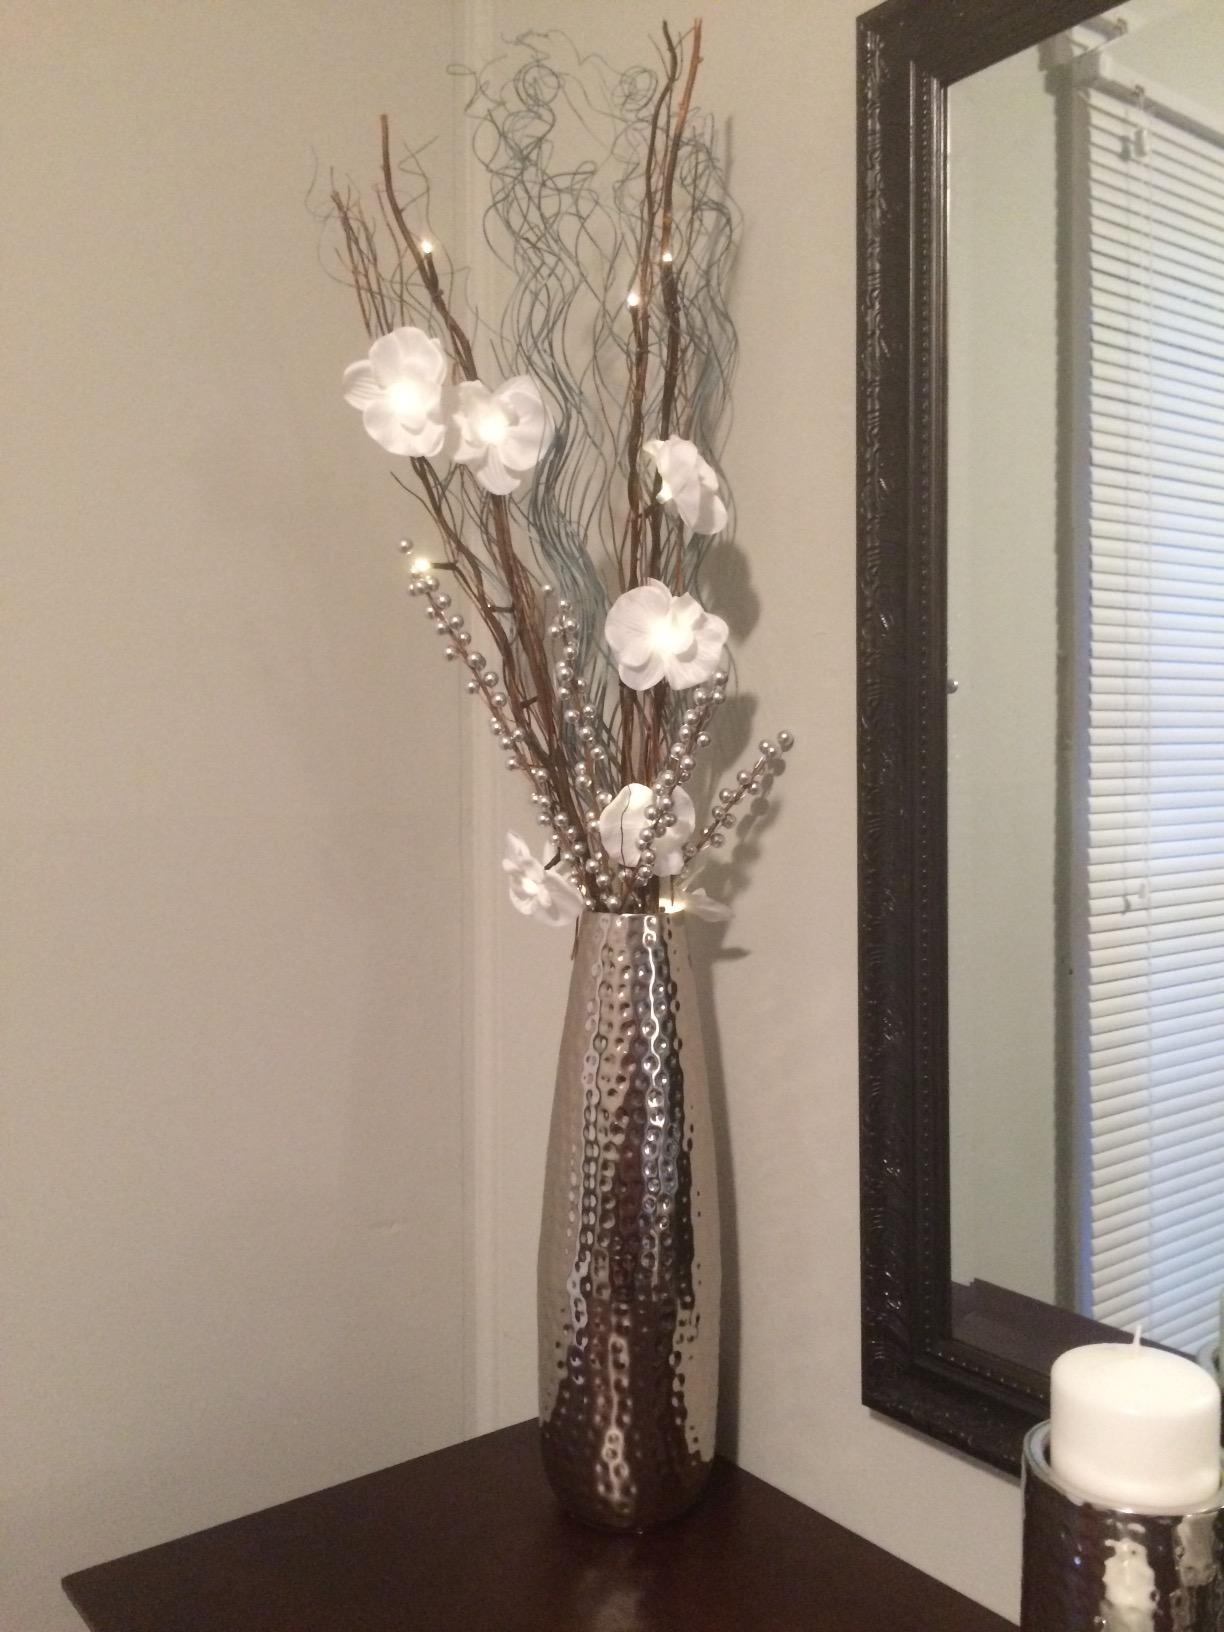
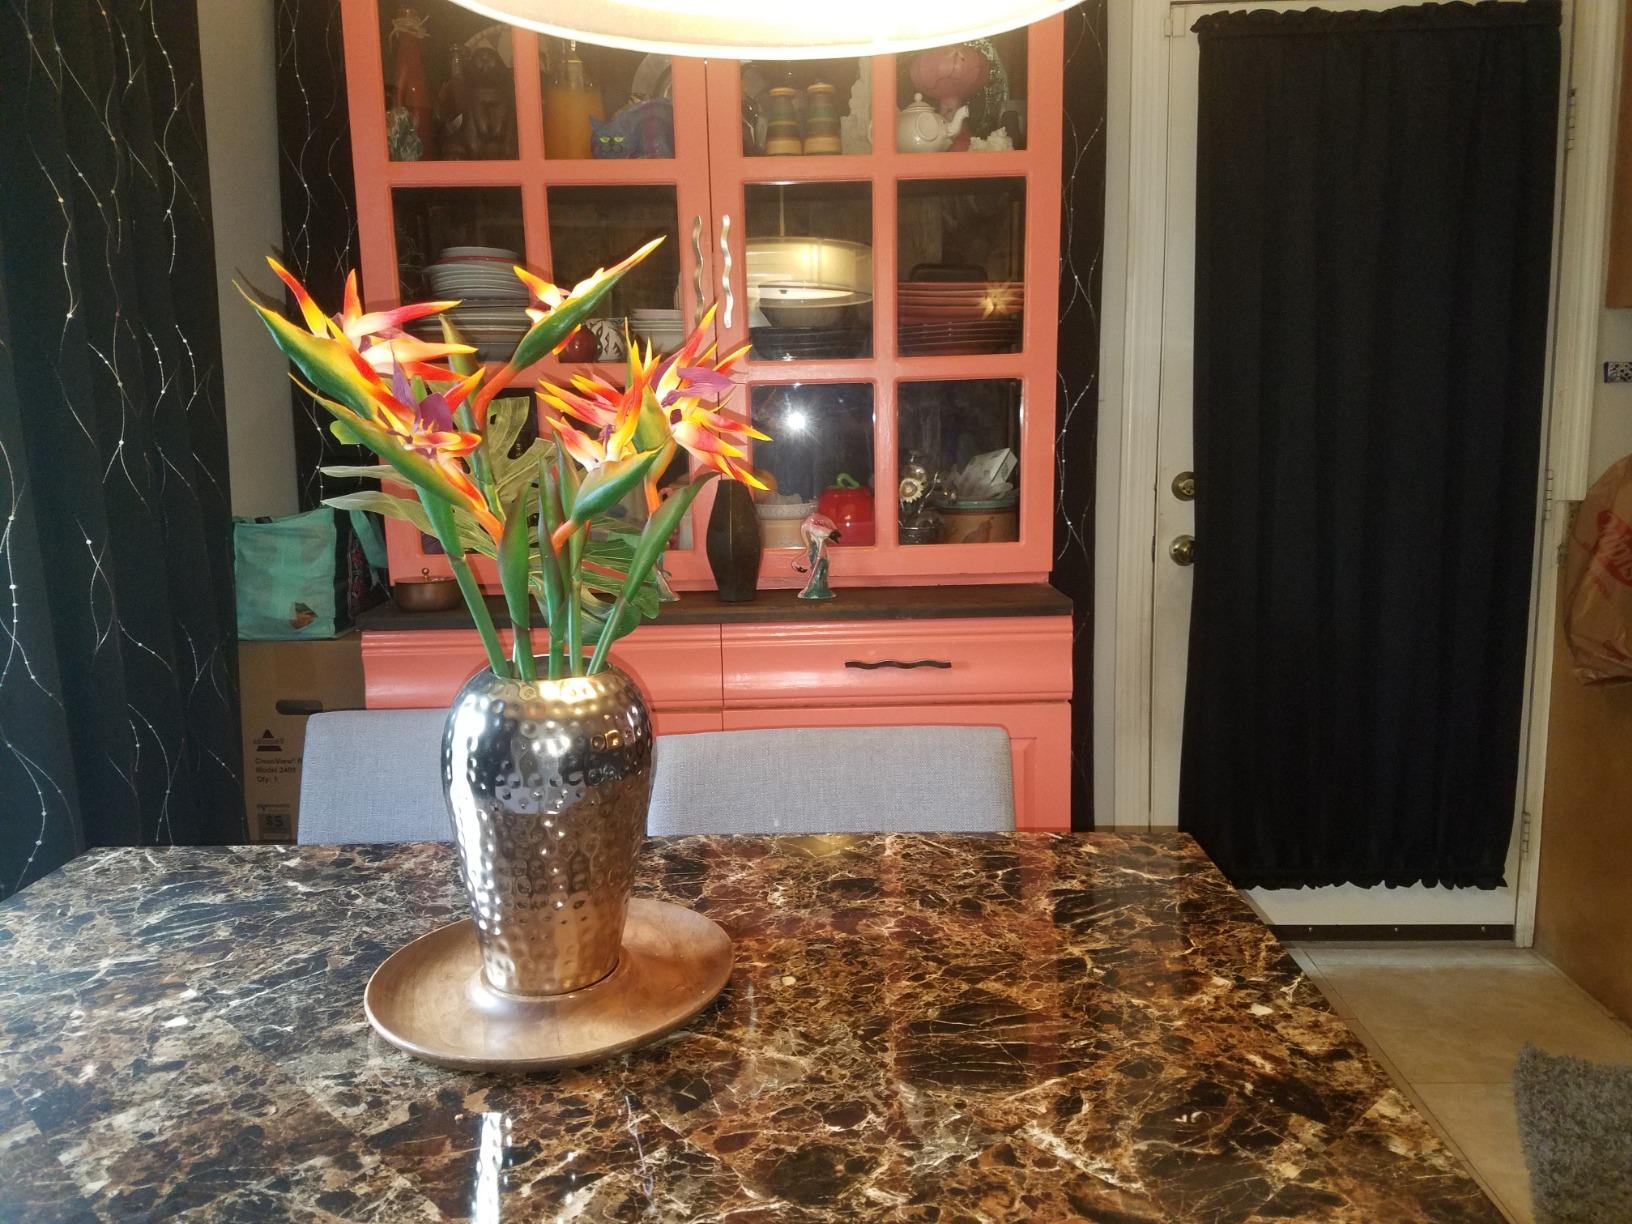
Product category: vase
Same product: no